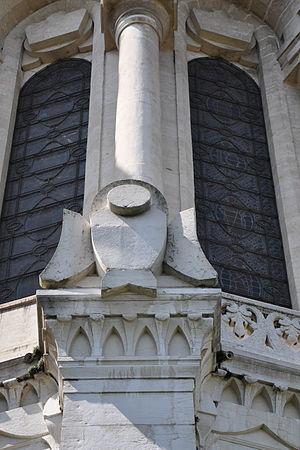
La basilique Notre-Dame de Fourvière à Lyon
La basilique Notre-Dame de Fourvière surplombe la ville de Lyon depuis le sommet de la colline de Fourvière depuis la fin du XIXᵉ siècle.